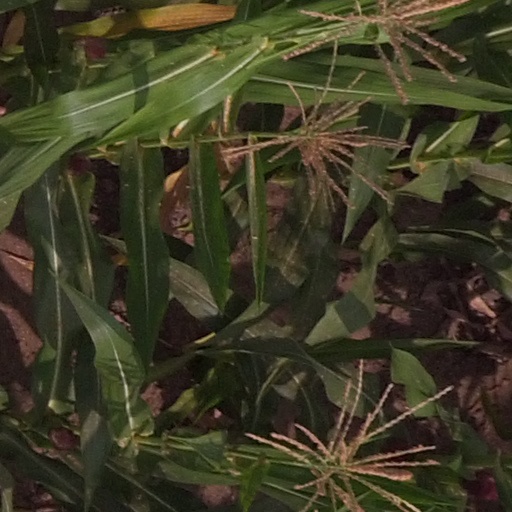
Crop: maize; corn